Hyper-Kamiokande

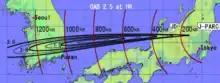
J-PARC neutrino beam Japan to Korea

HK will be a water Cherenkov detector, 5 times larger (258 kton of water) than the SK detector. It will be a cylindrical tank of diameter and height. The tank volume will be divided into the Inner Detector (ID) and the Outer Detector (OD) by a 60 cm-wide inactive cylindrical structure, with its outer edge positioned 1 meter away from vertical and 2 meters away from horizontal tank walls. The structure will optically separate ID from OD and will hold PhotoMultiplier Tubes (PMTs) looking both inwards to the ID and outwards to the OD.